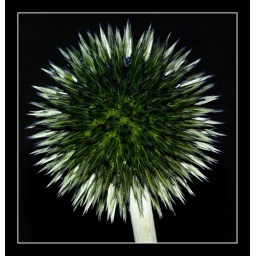
Shot with flash against a black background, flash really brings out the green centre of the plant.